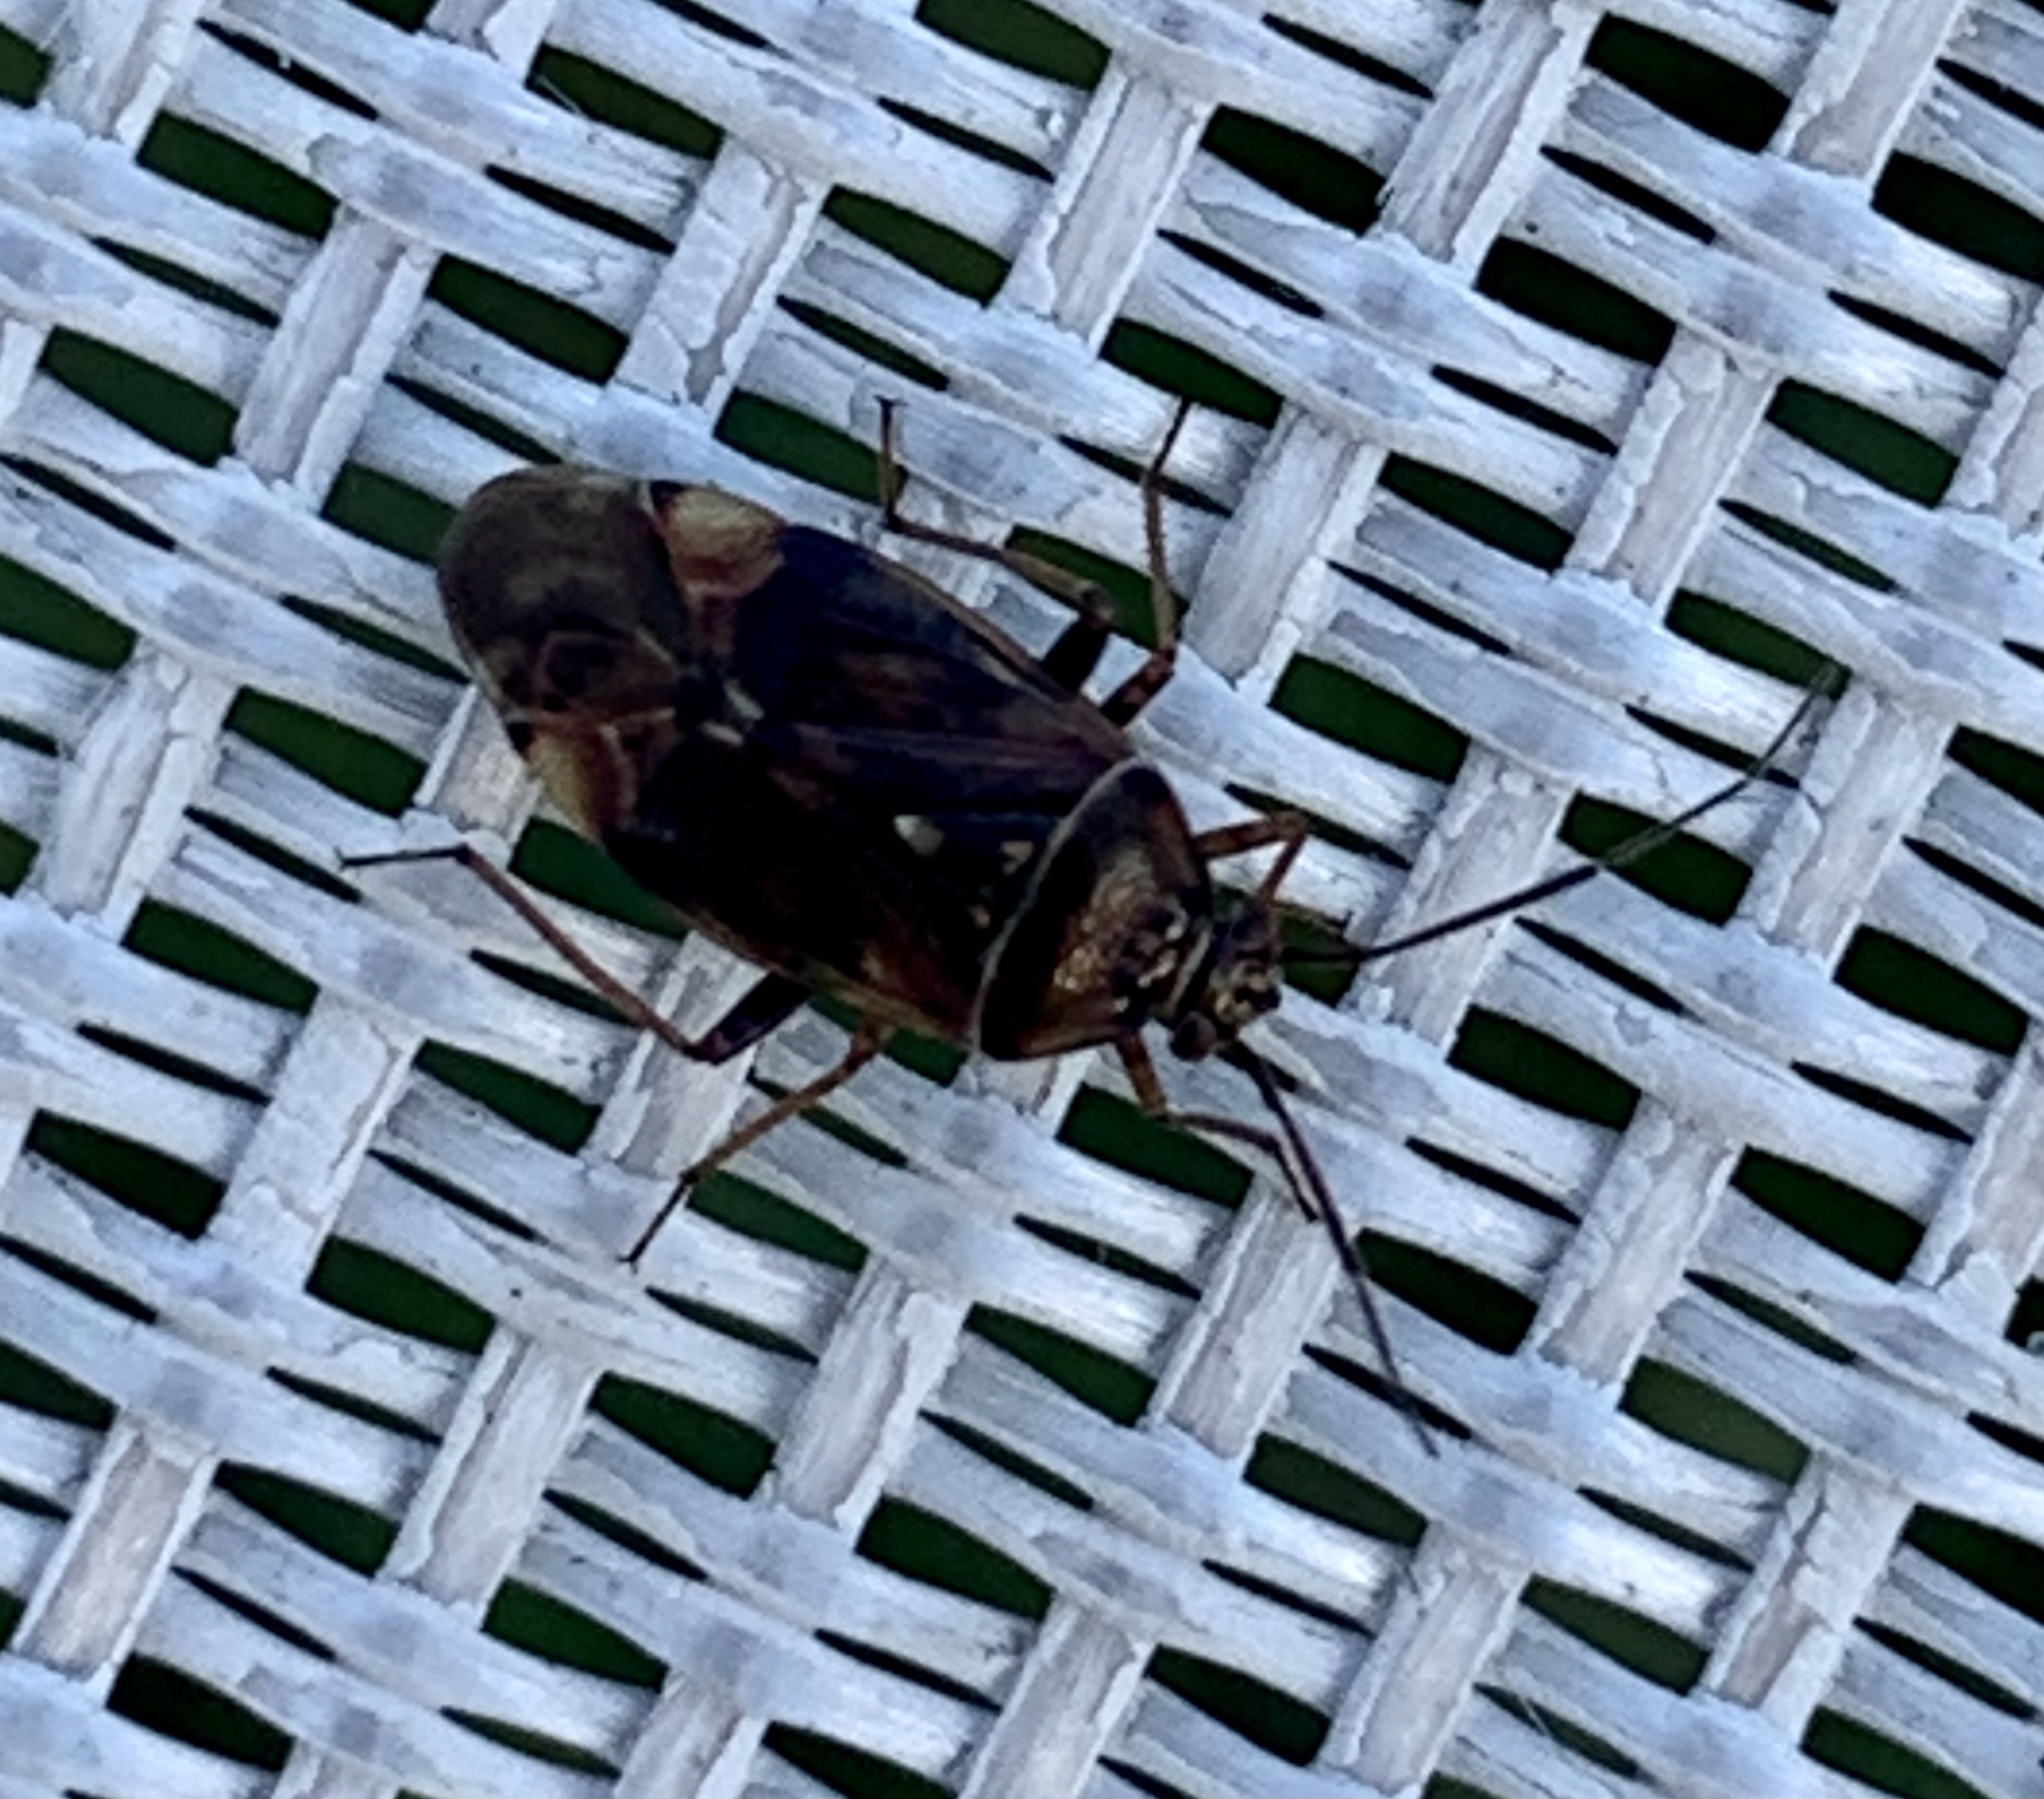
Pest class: lygus_bug